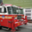
Label: truck